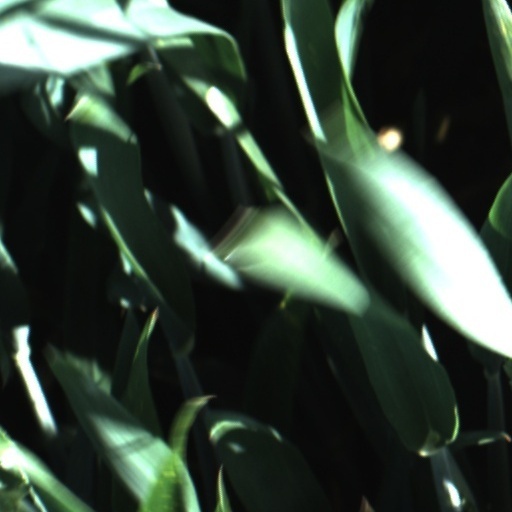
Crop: wheat